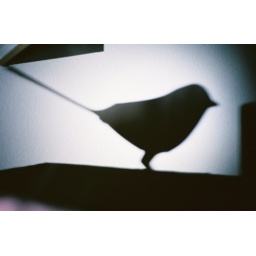
bird in the house